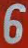
Number: 6